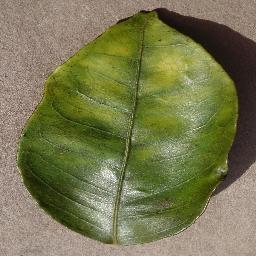
Label: Orange___Haunglongbing_(Citrus_greening)